Lunar terrane

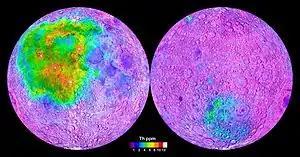
Thorium concentrations on the Moon. The large area of high concentration on the Near Side (left) corresponds to the Procellarum KREEP Terrane, and the smaller area on the Far Side (right) to the South Pole–Aitken Terrane. The large purple area to the north of this includes the Felspathic Highlands Terrane, which is not reflected in thorium concentrations.

A lunar terrane is a major geologic province on the Moon. Three terranes have been identified on the Moon: the Procellarum KREEP Terrane, the Feldspathic Highlands Terrane, and the South Pole–Aitken Terrane. Each terrane has a unique origin, composition, and thermal evolution.